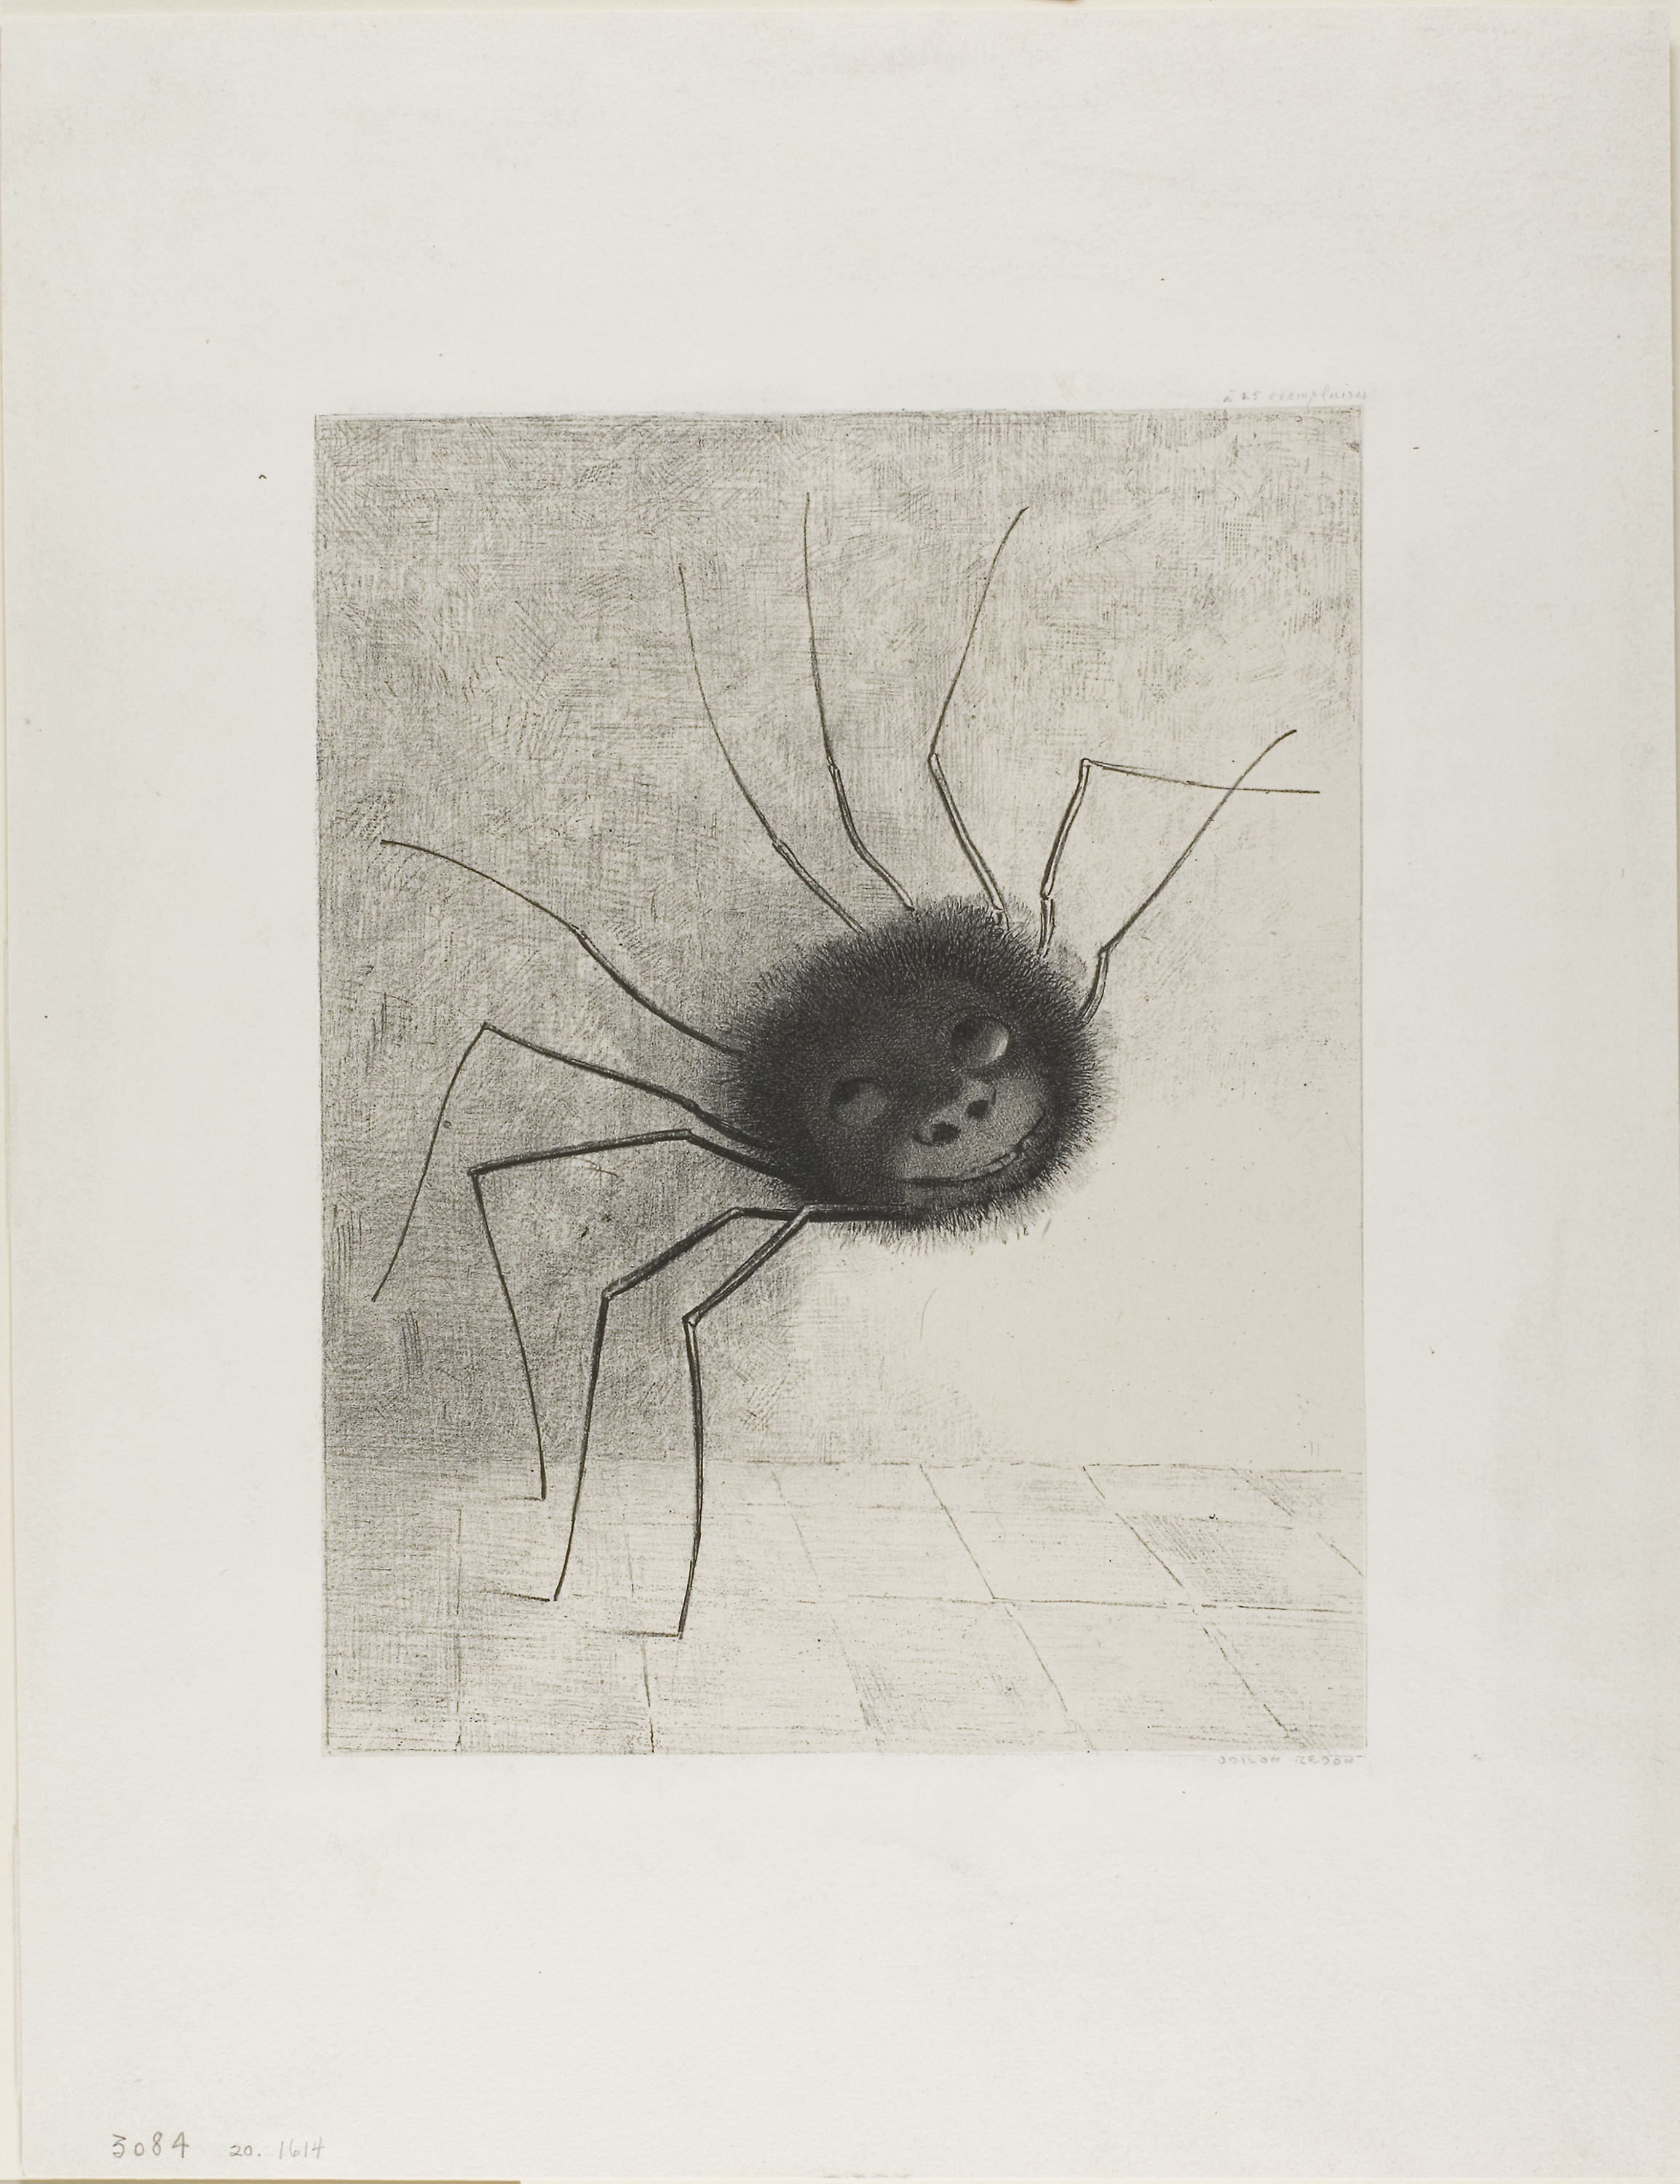
fauna, invertebrate, drawing, artwork, membrane winged insect, insect, organism, painting, art, still life photography, arthropod, paper, still life, visual arts